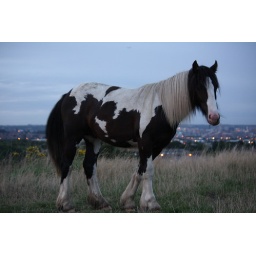
A horse on the hill in Churwell above the M62. The back drop is an illuminated Leeds city centre.